Carn Marth

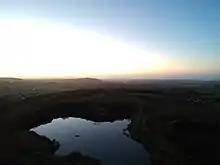
Carn Brea monument and castle, seen clearly from Carn Marth. Below, the flooded quarry.

The hill can be seen from the hills of Bodmin Moor on a clear day, over : the reverse is also true. One can look back, up to the East past St Agnes Beacon to the hills of the Moor, Rough Tor and Brown Willy, the highest hill in Cornwall at , Carn Marth being lower at . The Celtic Sea and Bristol Channel to the north and the English Channel to the south are both easily seen. Those with keen sight or binoculars will be able to pick out St Anthony's Light at the entrance to Carrick Roads with Pendennis Castle and Falmouth opposite. Turning further west there is the glint of light on the reservoir at Stithians, then more hills, Carnmenellis and Carn Brea, with views across the Great Flat Lode and its attendant engine houses making such poignant relics of the great age of mining.